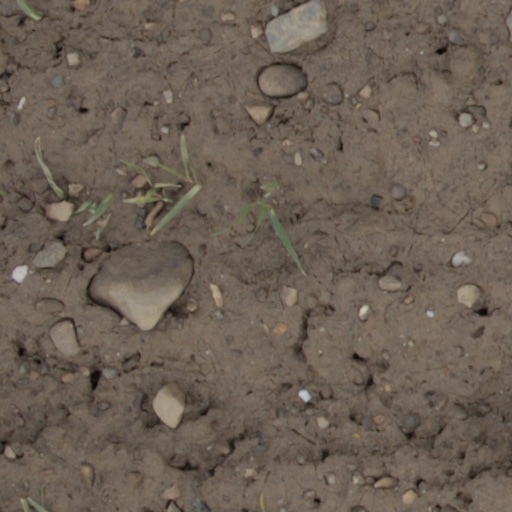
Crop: wheat